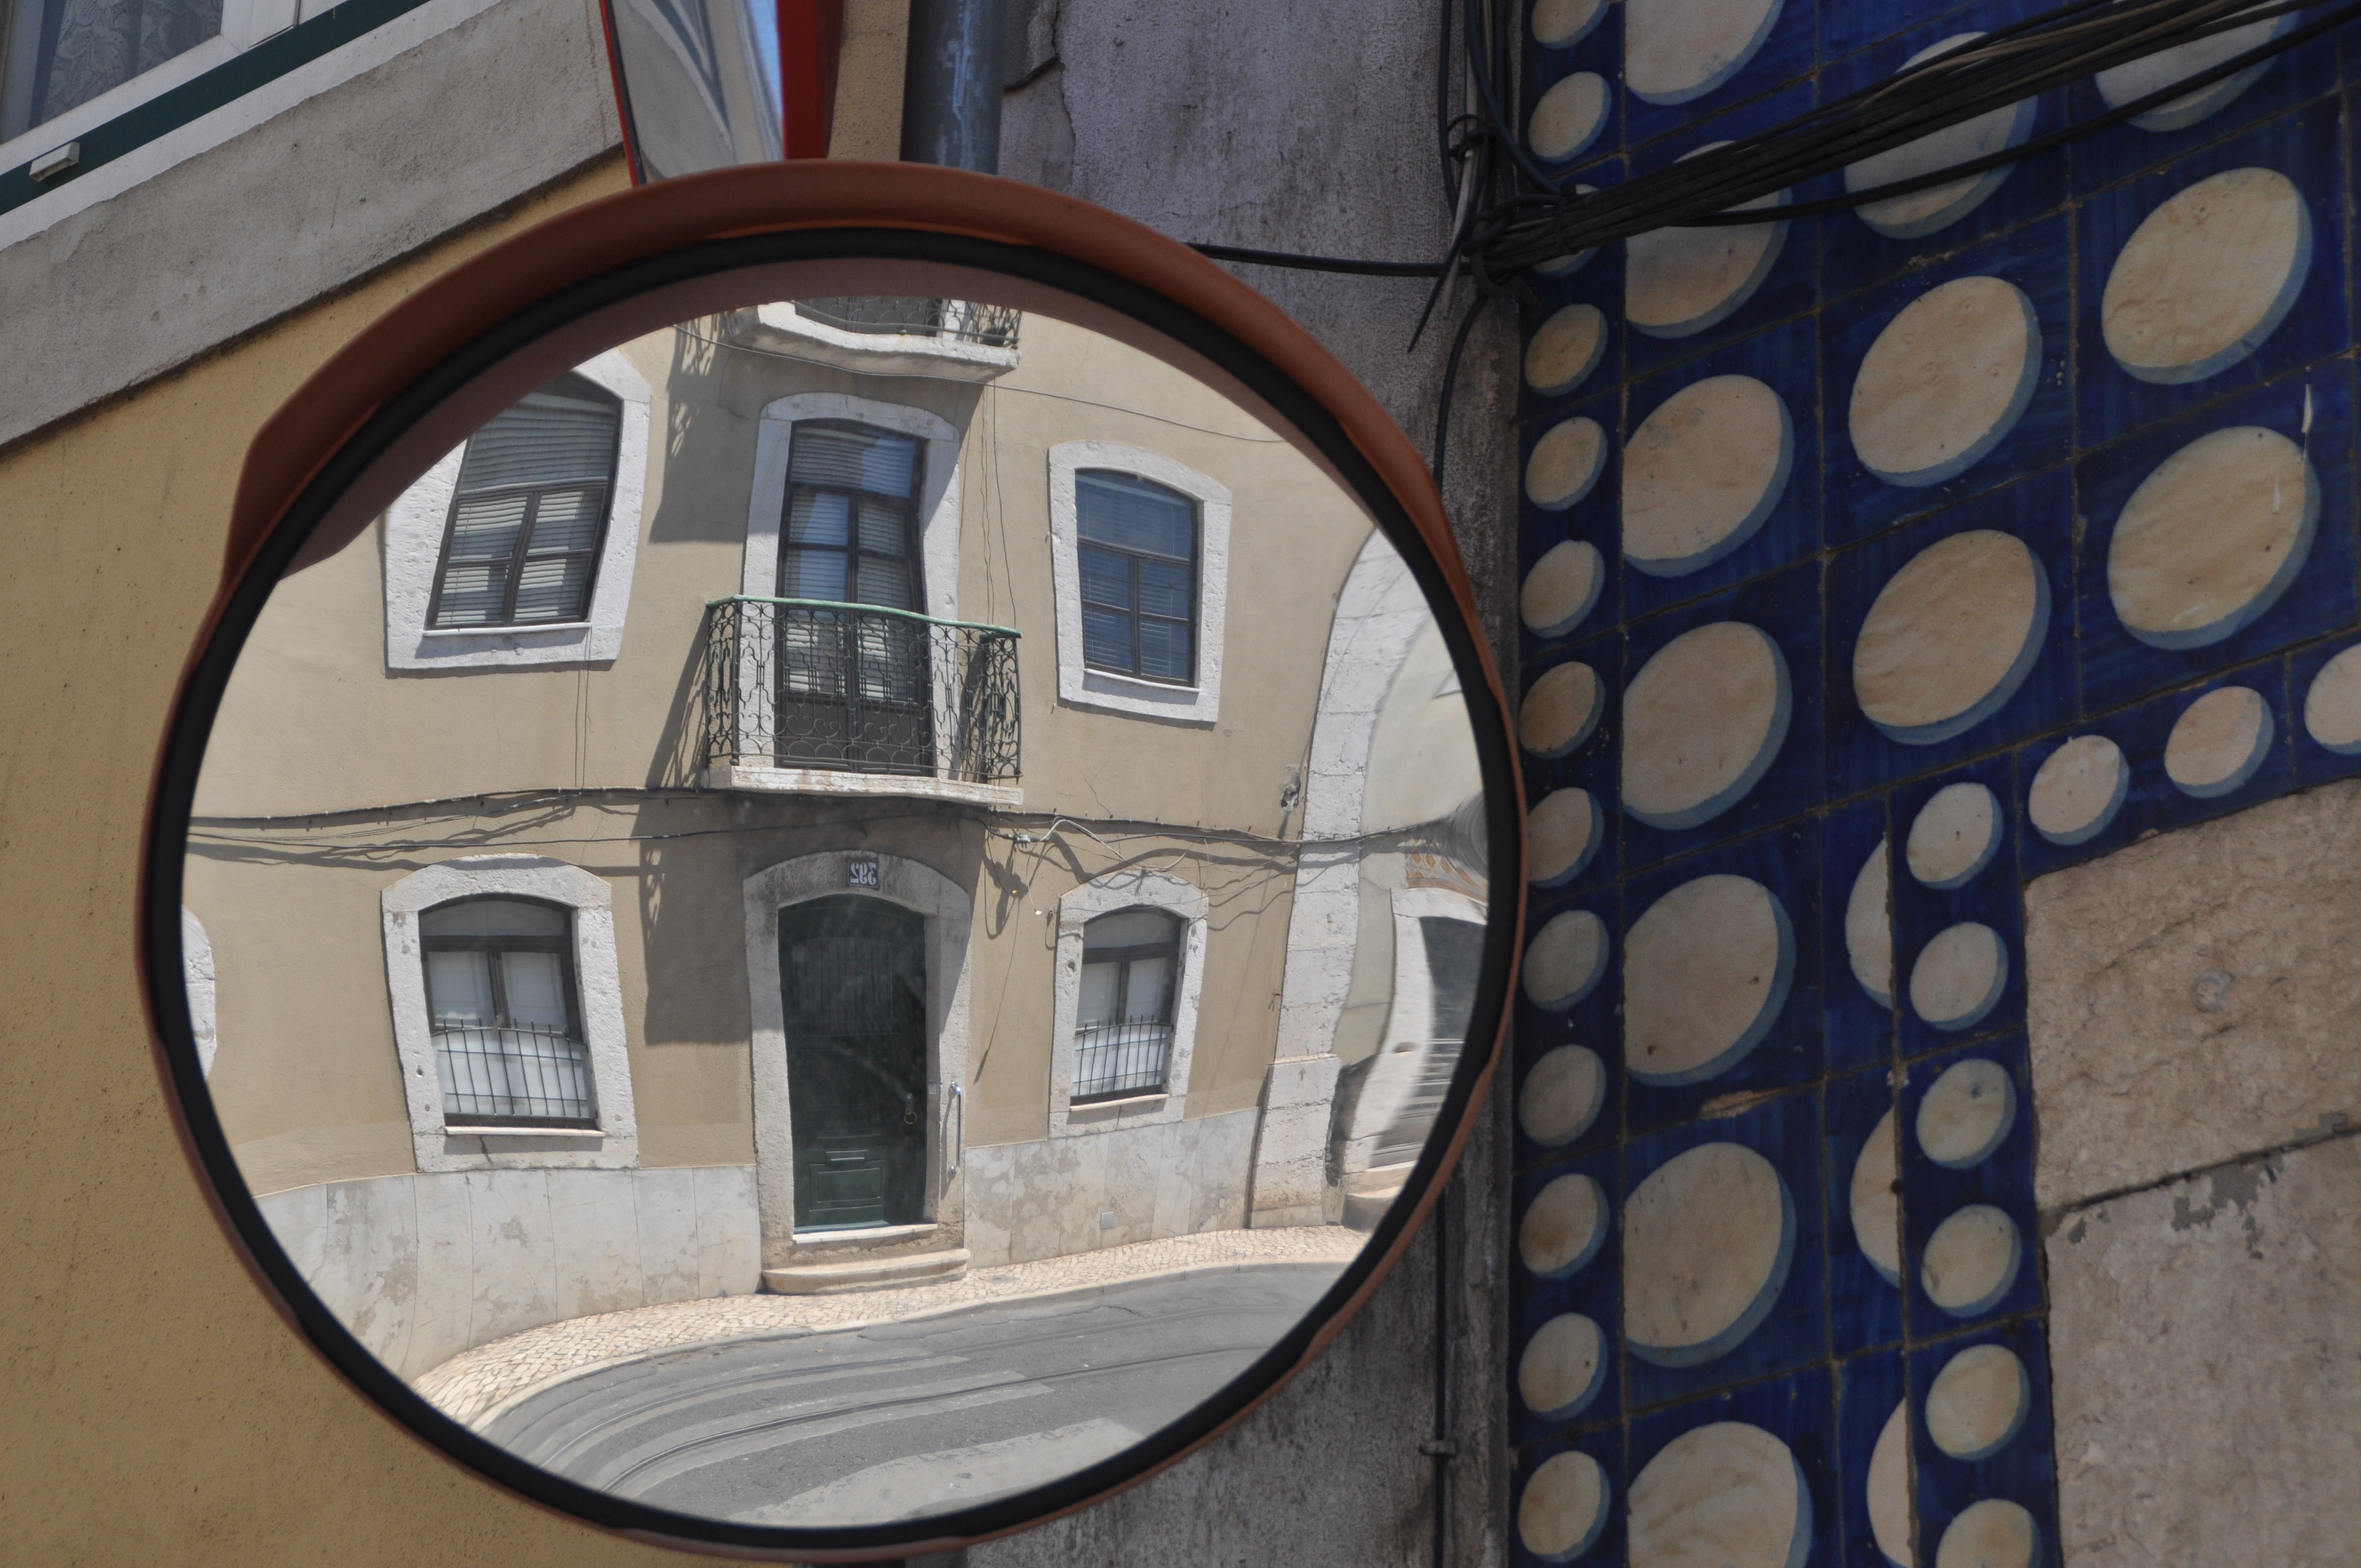
architecture, house, window, glass, building, city, home, wall, color, facade, blue, art, mirror, shape, mirroring, housewife